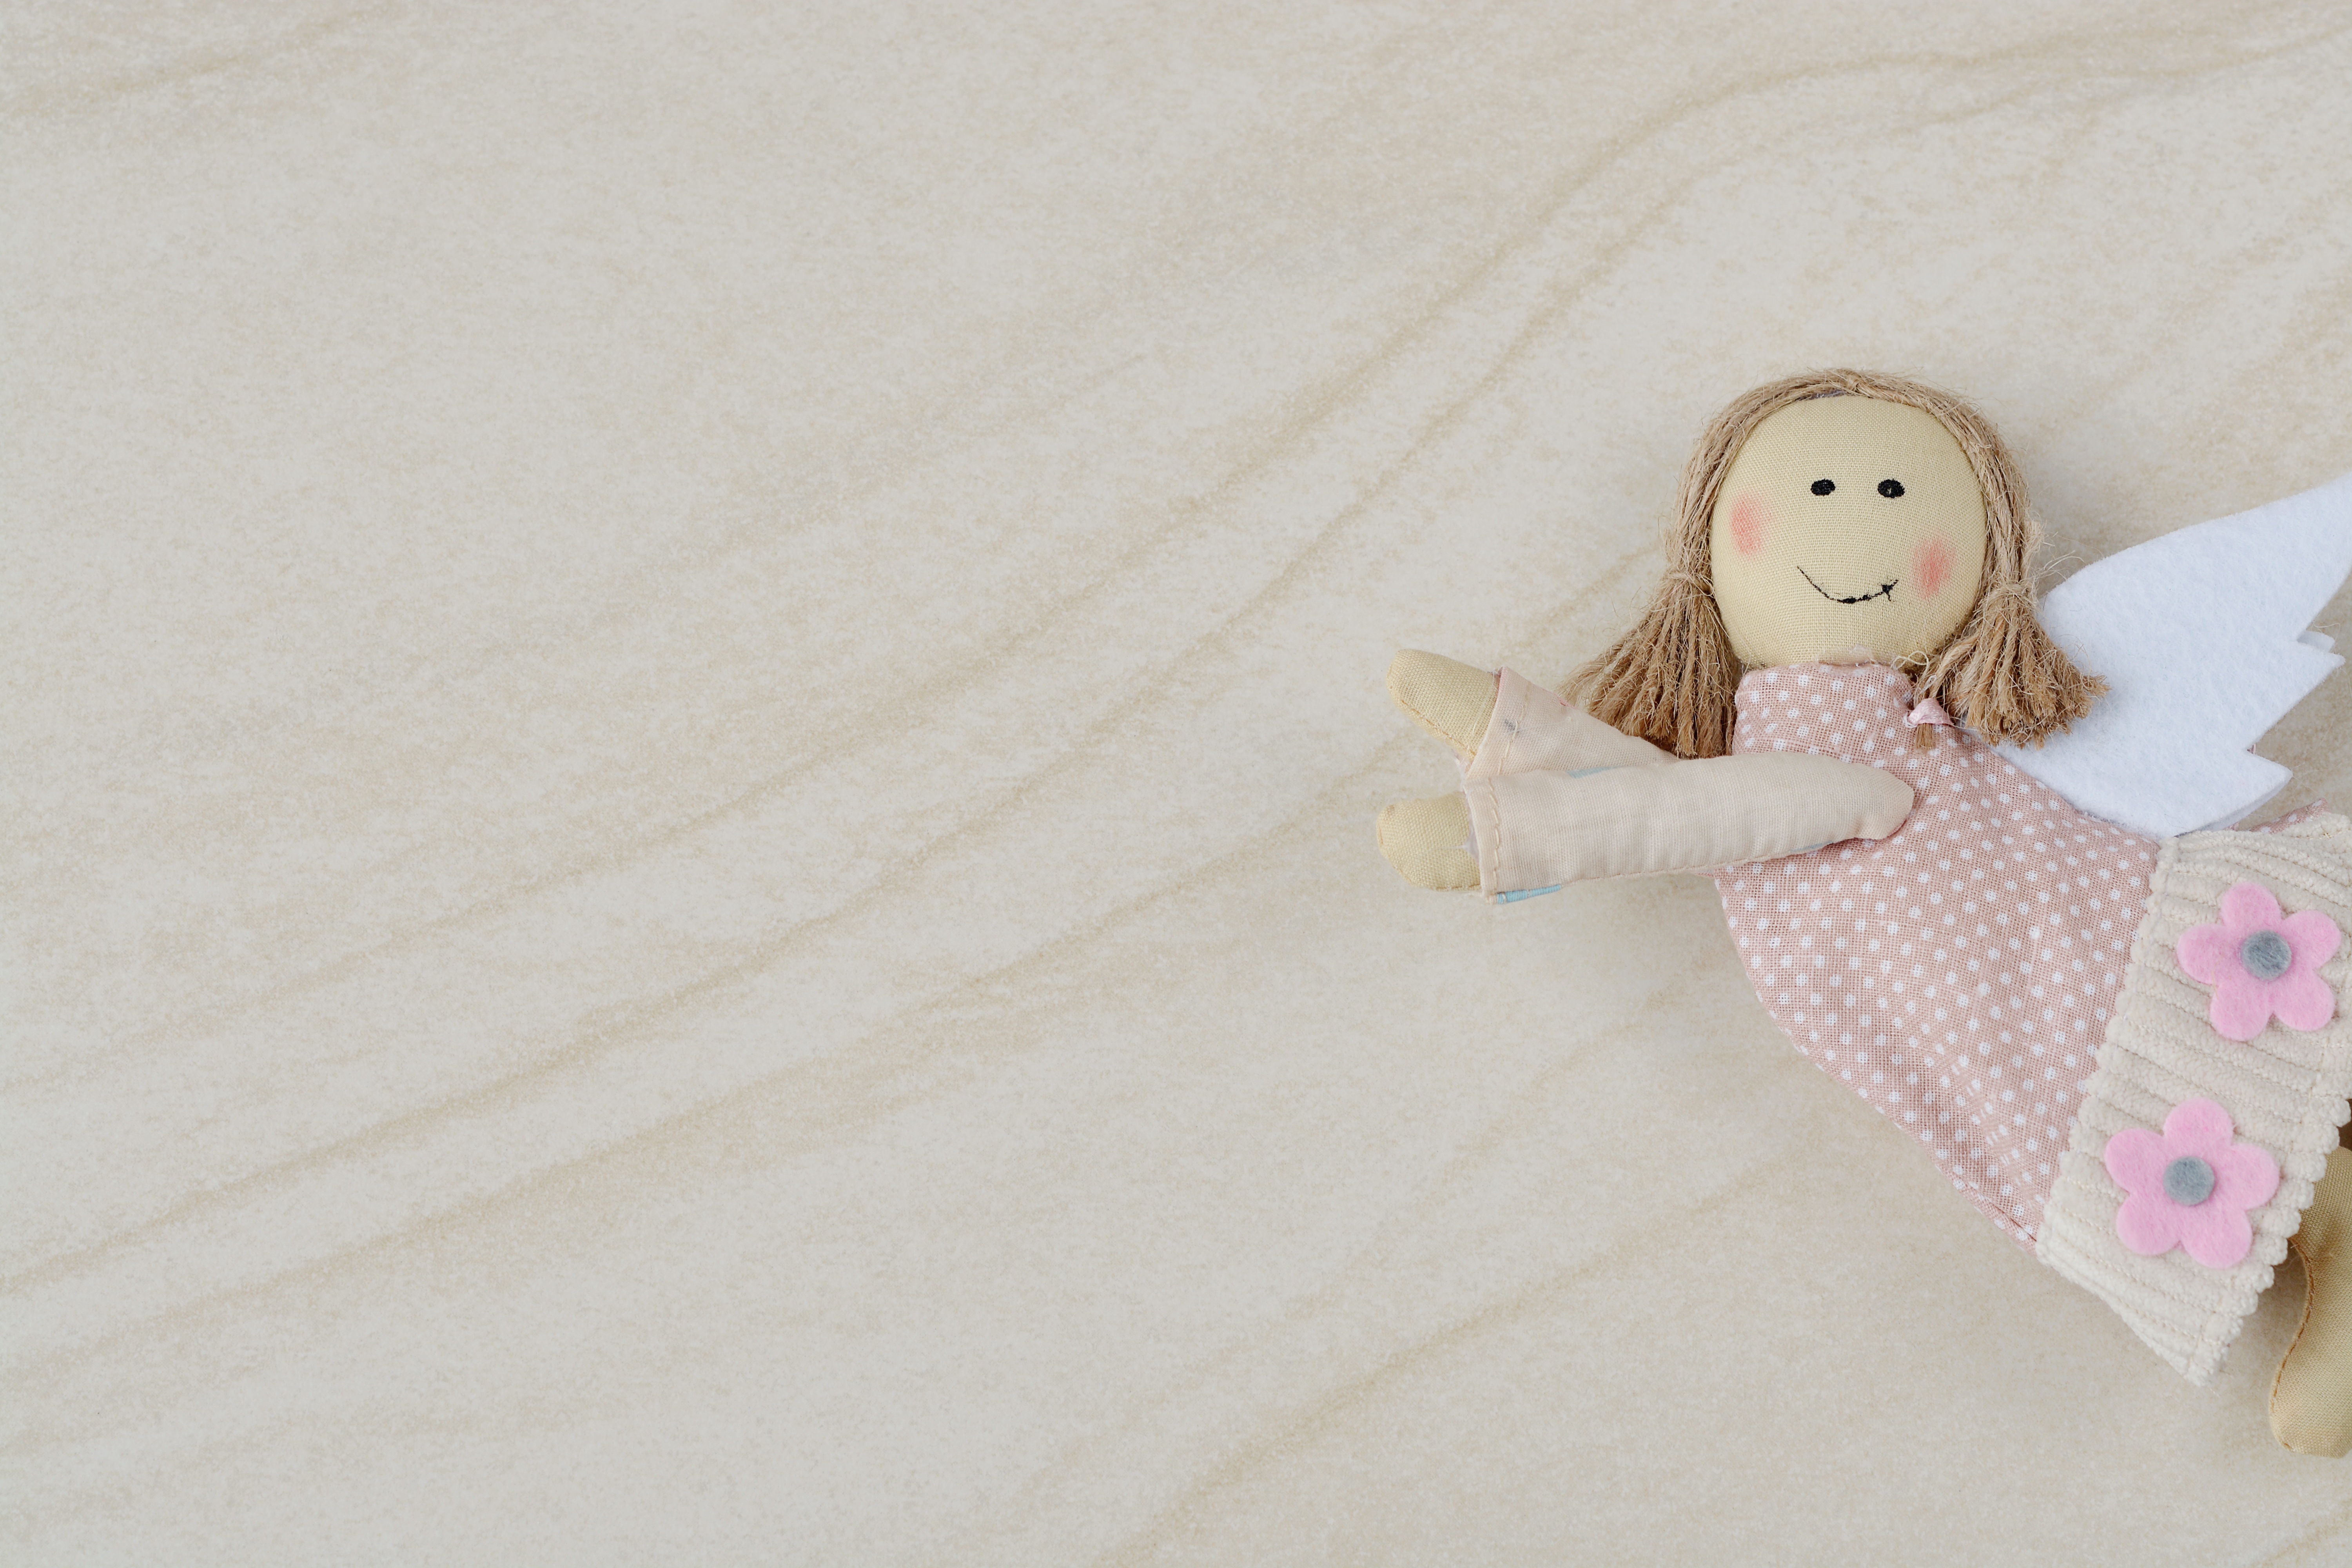
white, pink, close, toy, deco, fabric, negative space, textile, doll, angel, art, sketch, drawing, tinkered, little angel, text freedom, guardian angel